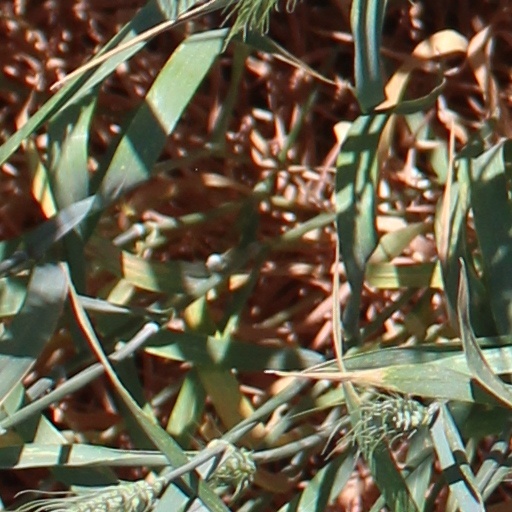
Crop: wheat